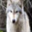
Label: wolf